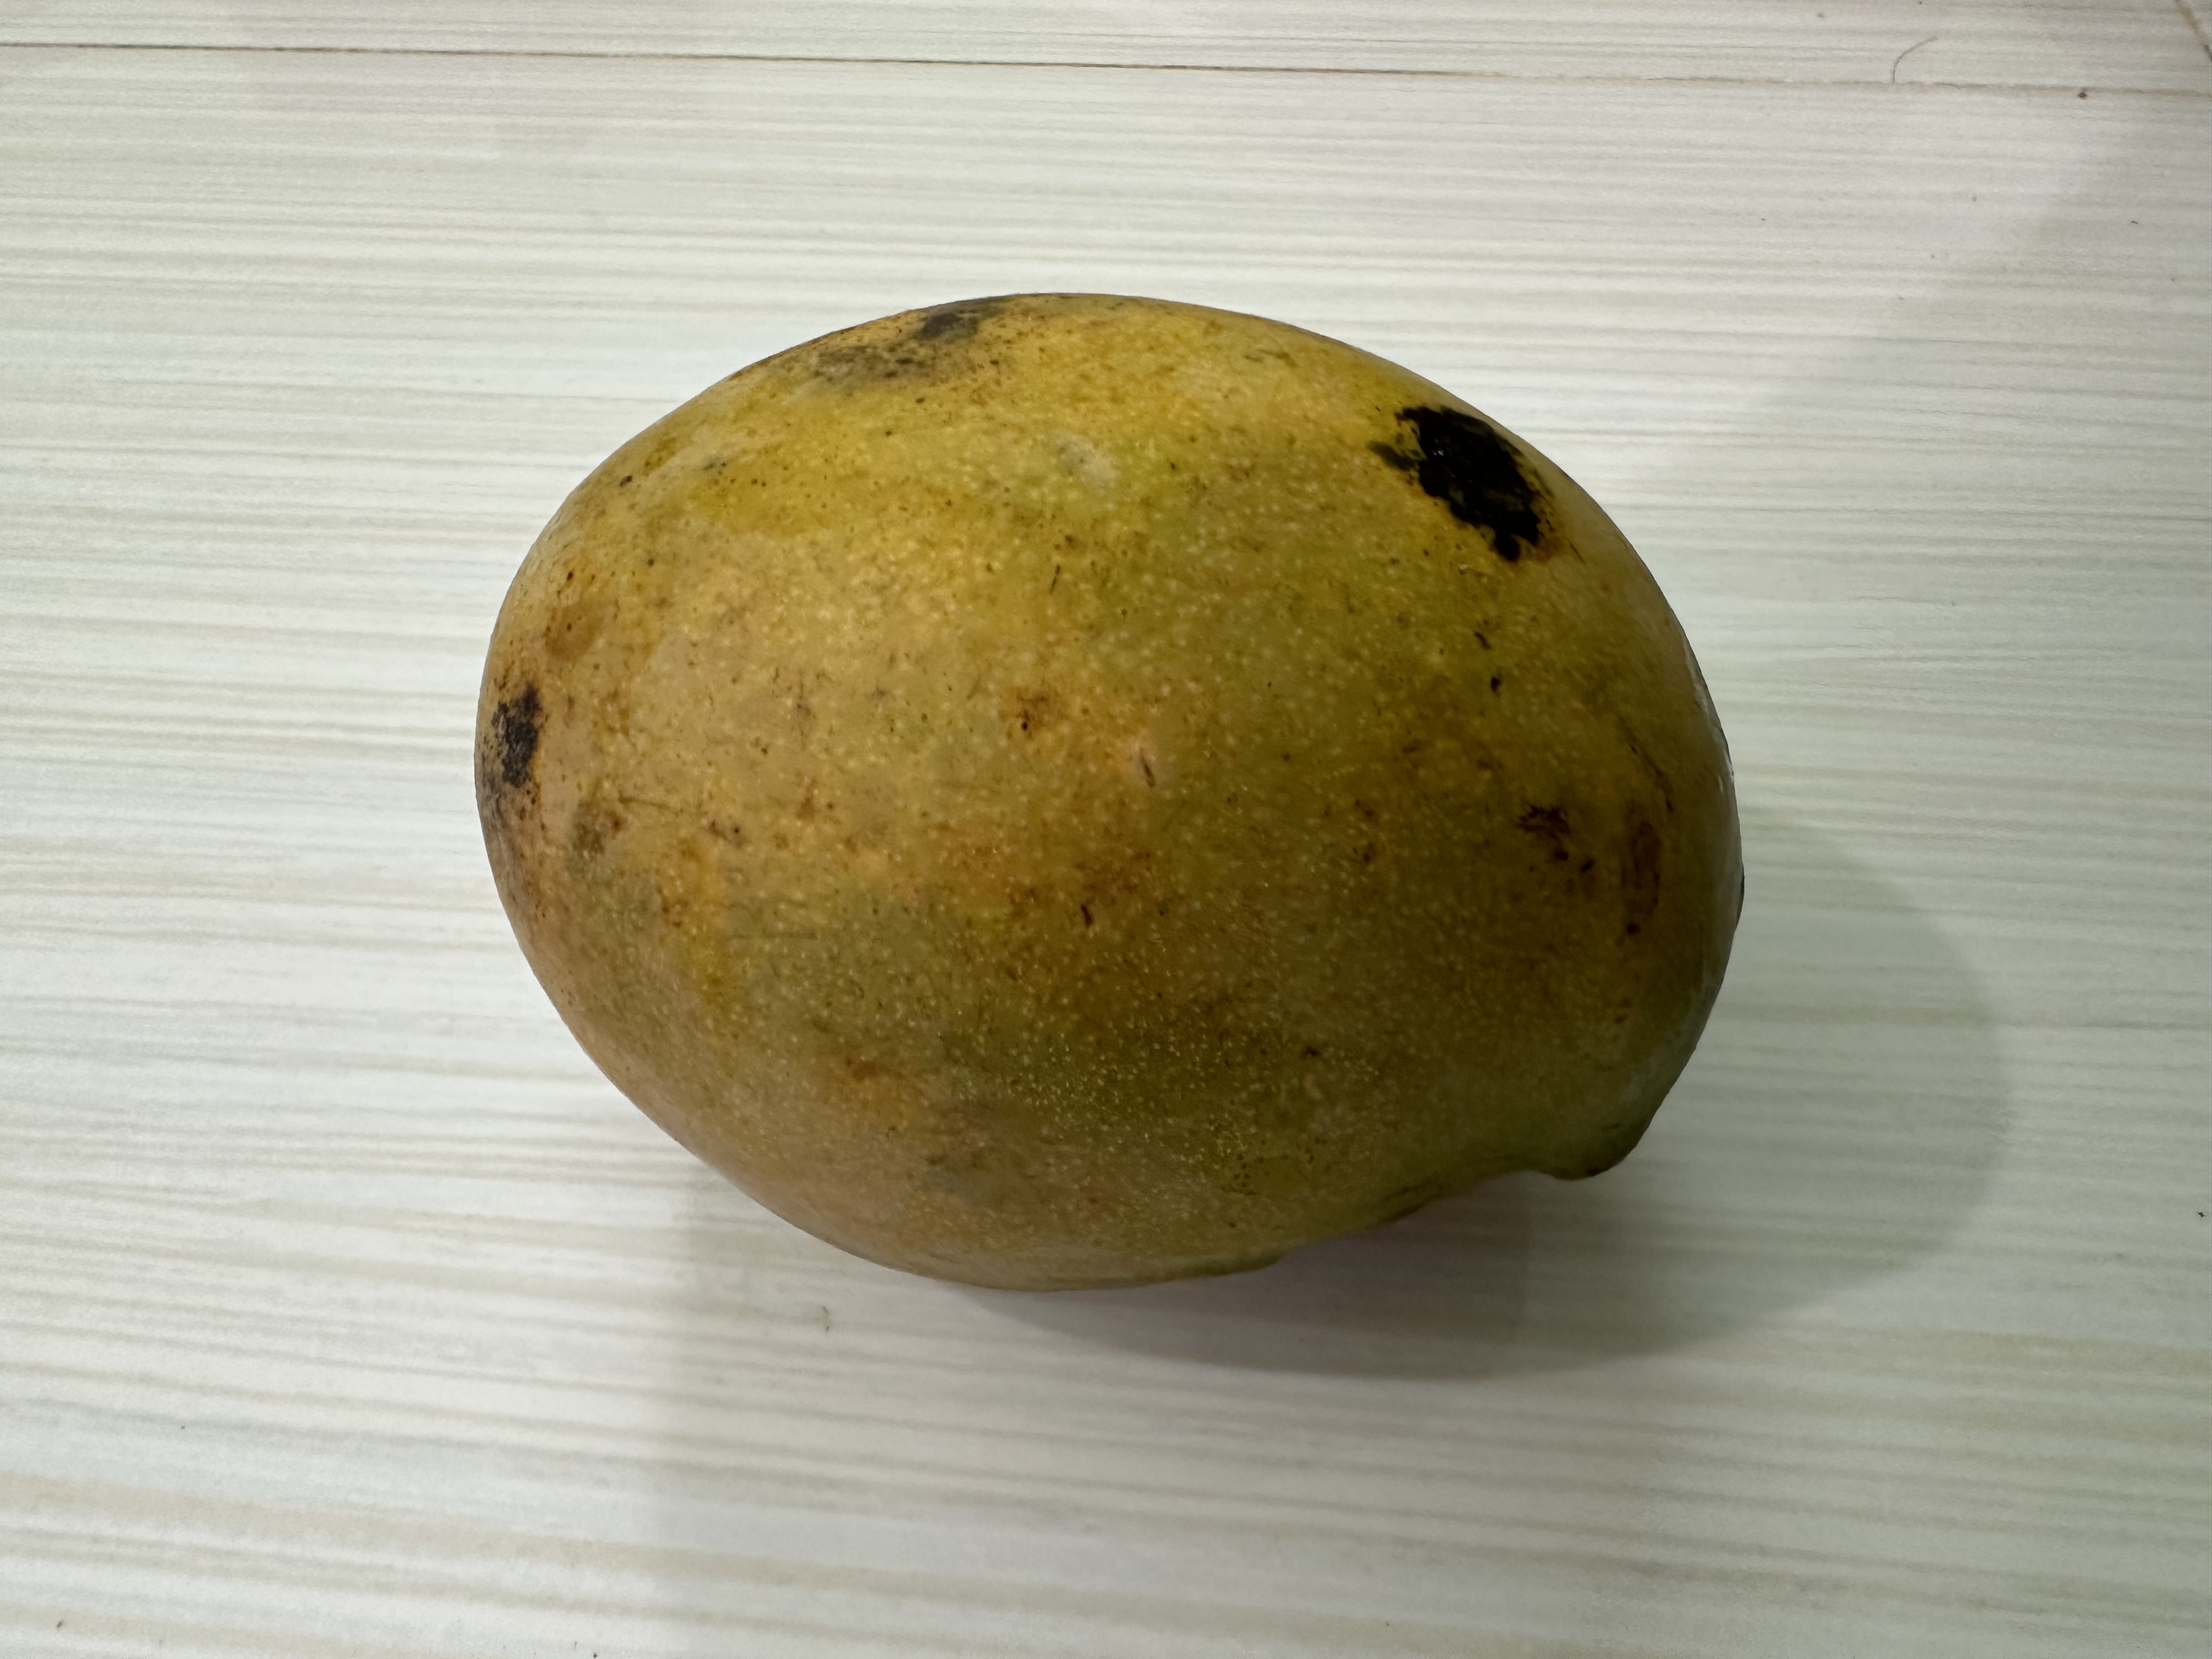
Mango variety: Nilambori